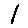
Label: 1